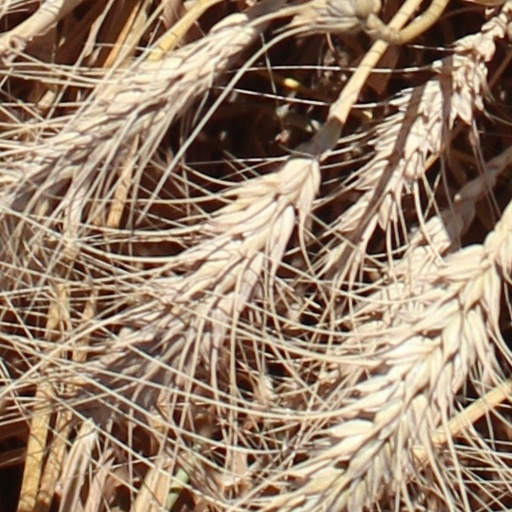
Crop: wheat